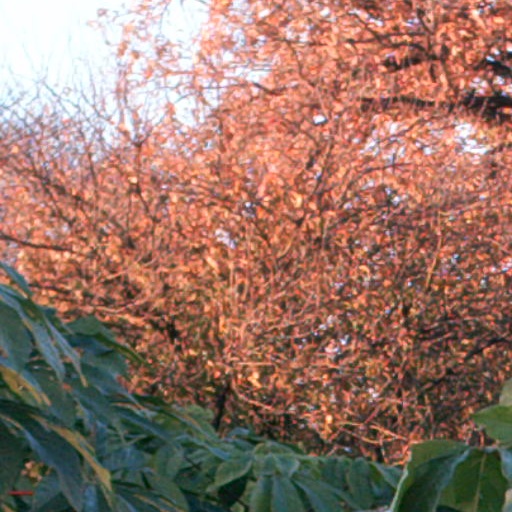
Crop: cassava